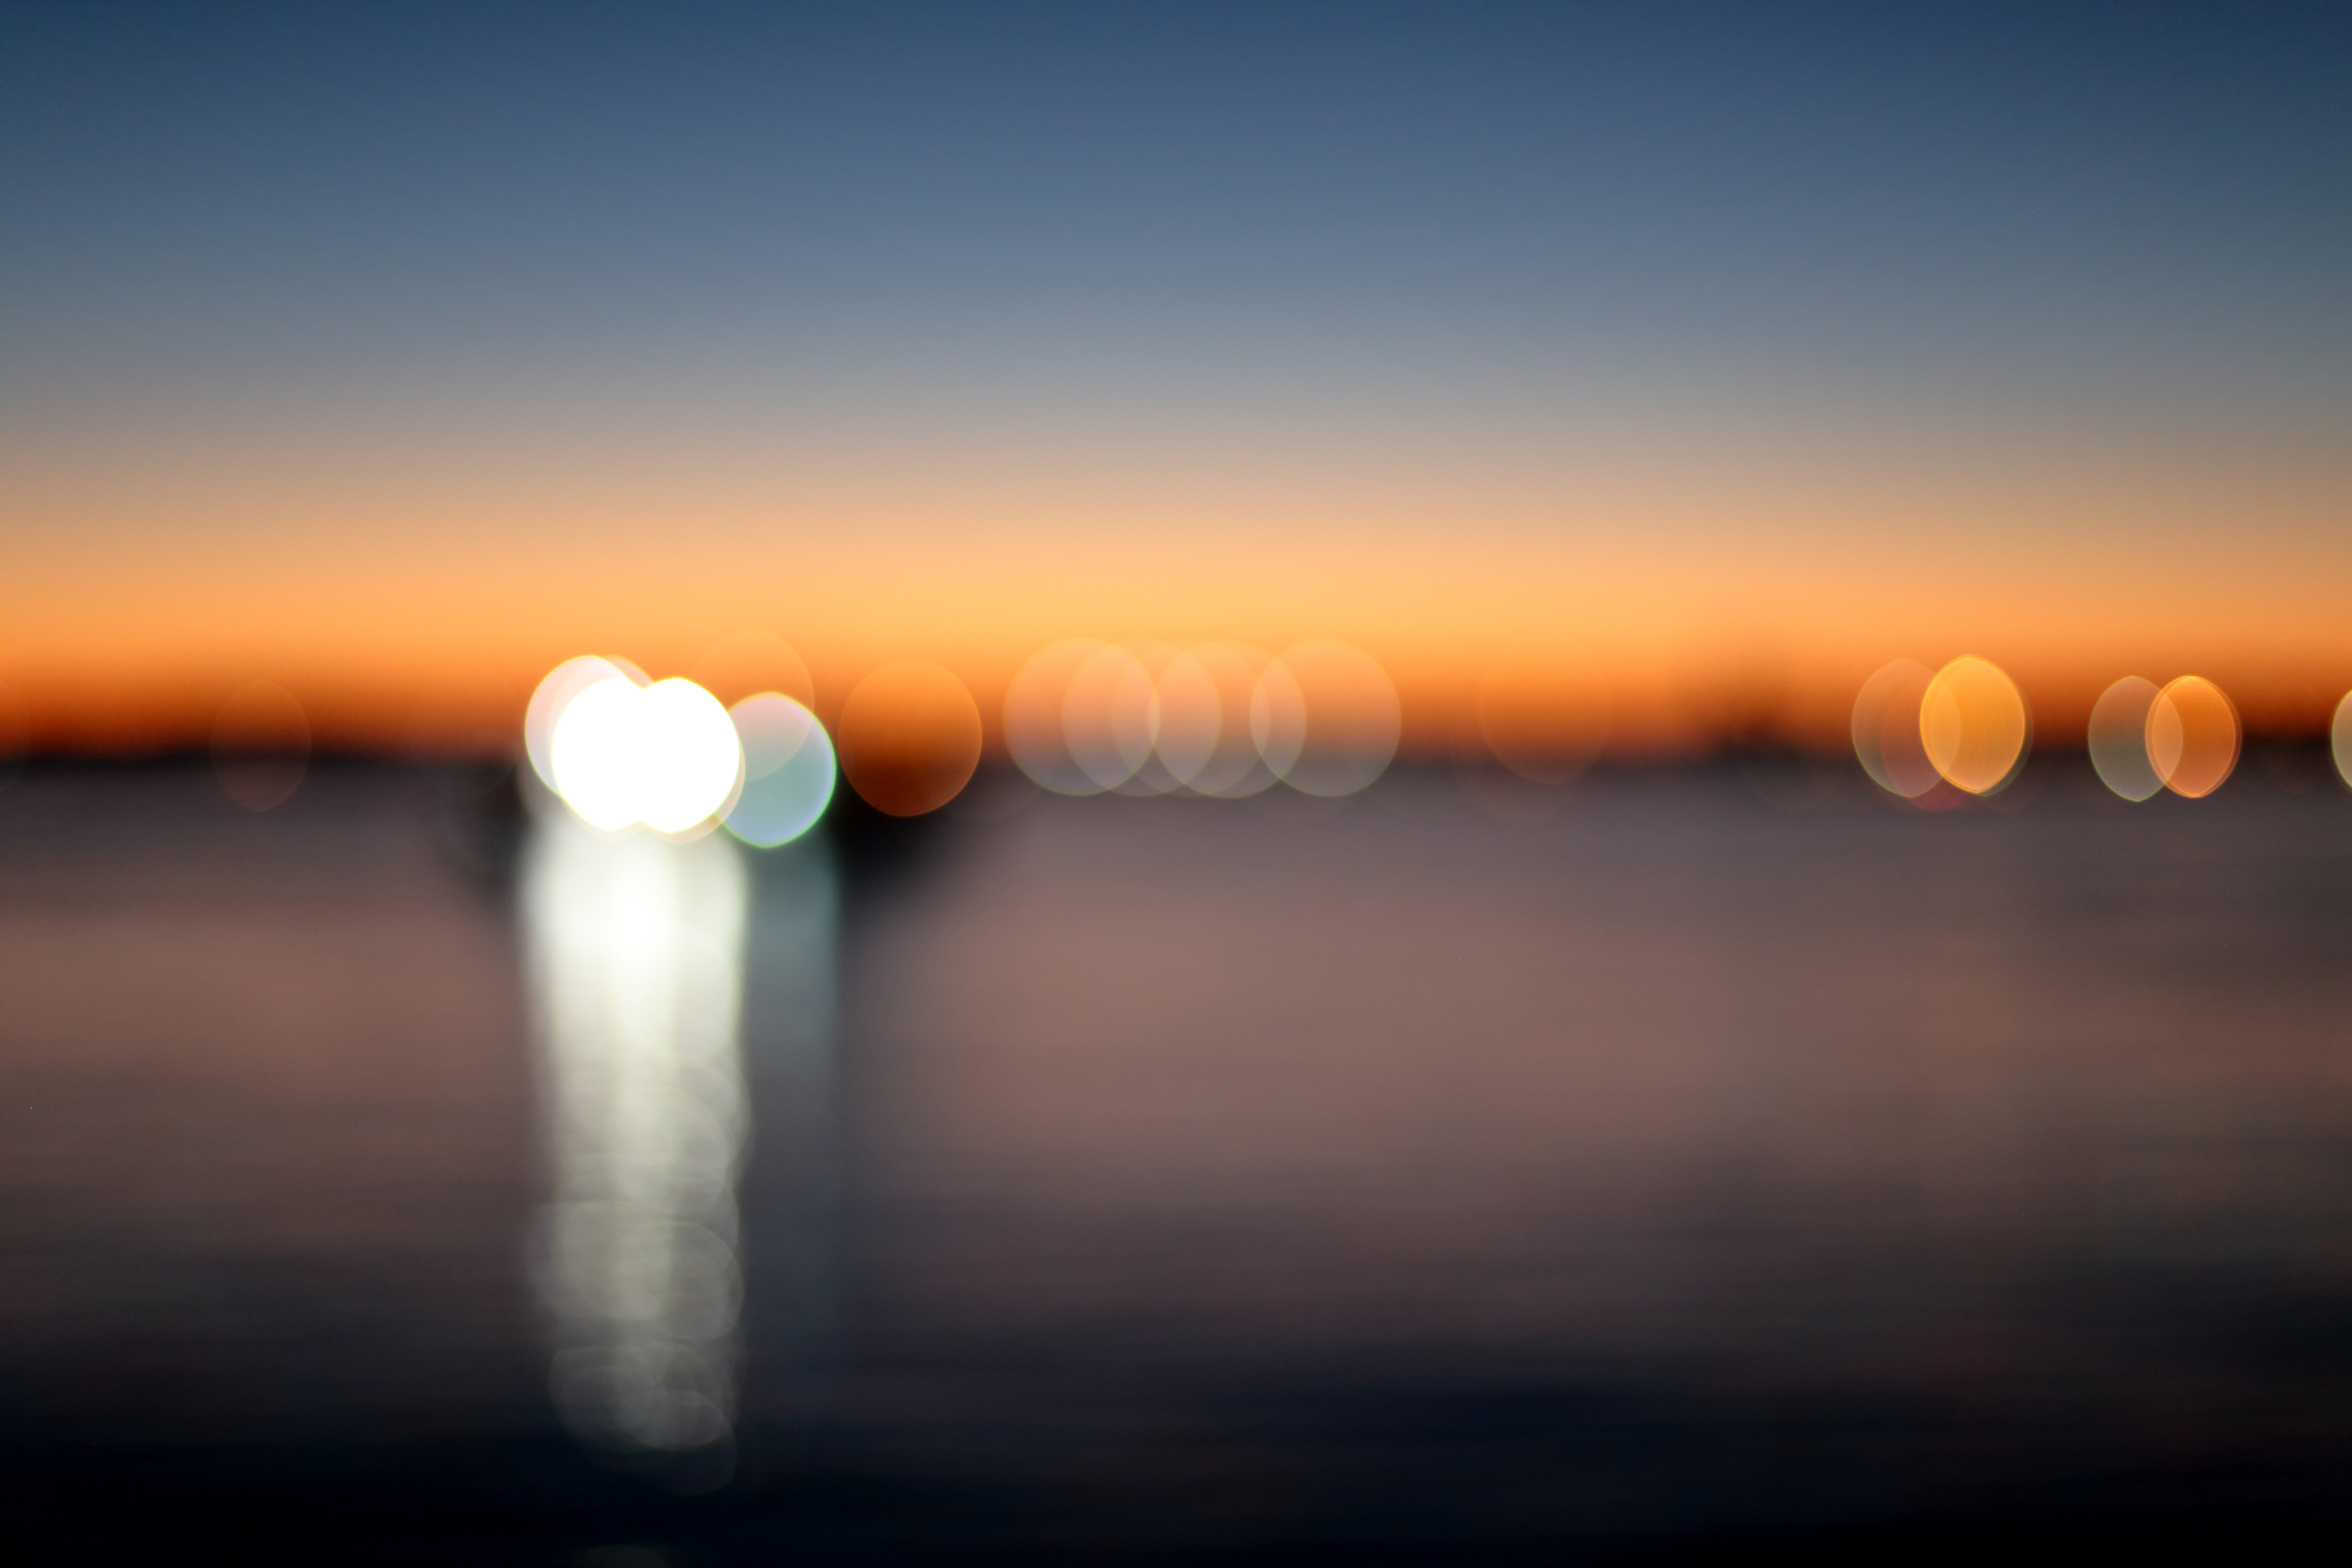
sea, coast, horizon, music, light, bokeh, blur, cloud, sky, sun, sunrise, sunset, boat, sunlight, morning, dawn, atmosphere, dusk, evening, orange, reflection, bay, harbor, darkness, harbour, blue, black, california, lens flare, party, sandiego, atmospheric phenomenon, atmosphere of earth, computer wallpaper